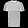
Label: T - shirt / top